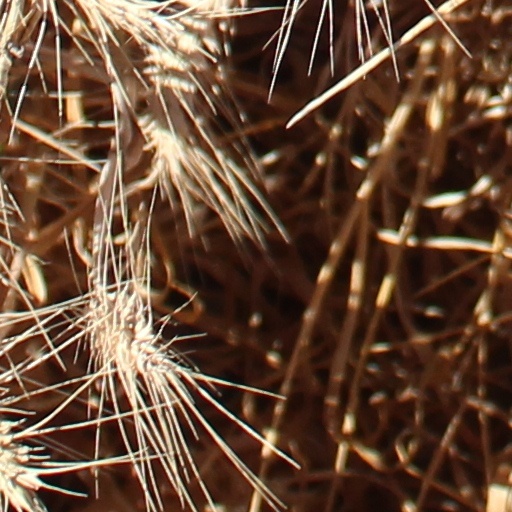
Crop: wheat